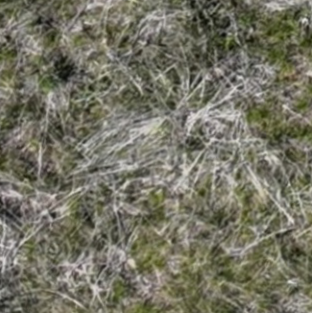
Month: may